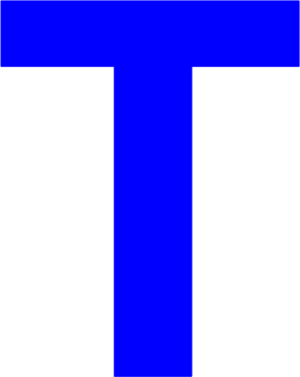
Le Tempest est une classe de voilier de type quillard de sport à deux équipiers de série internationale. Série olympique en 1972 et 1976, il a comme particularité, pour un quillard, d'être muni d'un trapèze et d'un spinnaker.